Asakuragaidō Station

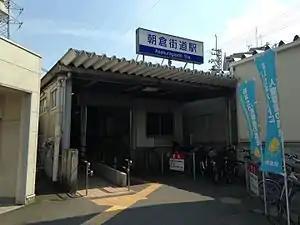
Asakuragaidō Station

is a passenger railway station located in the city of Chikushino, Fukuoka, Japan. It is operated by the private transportation company Nishi-Nippon Railroad, and has station number T15.